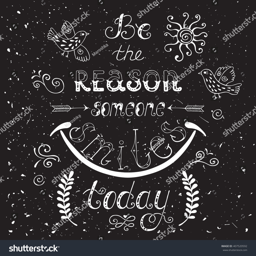
be the reason someone smiles today .